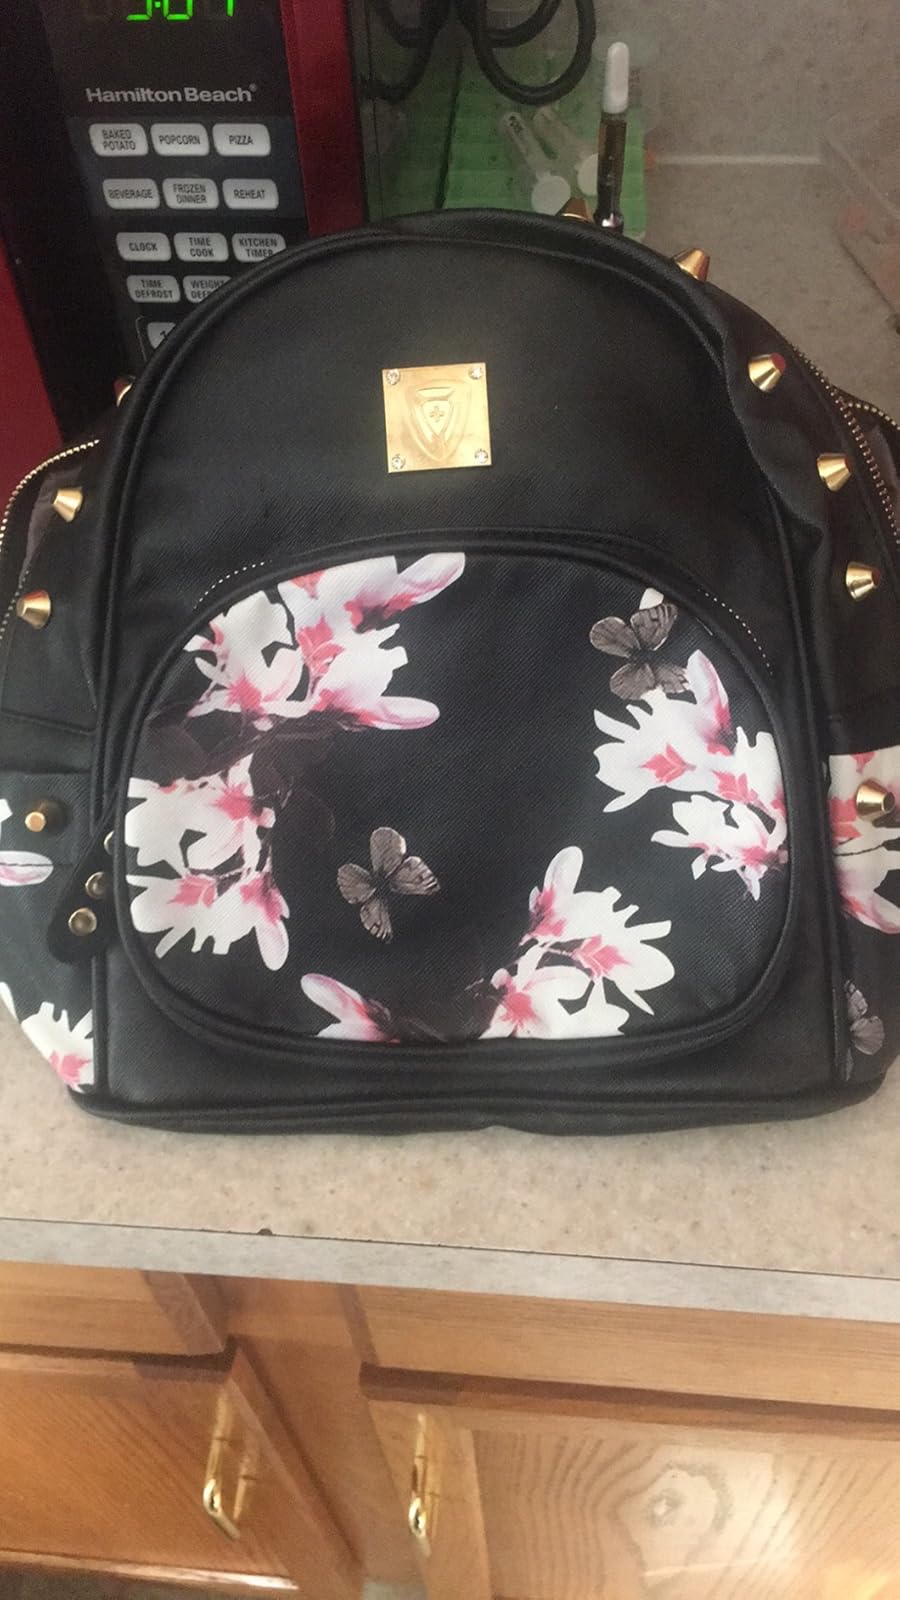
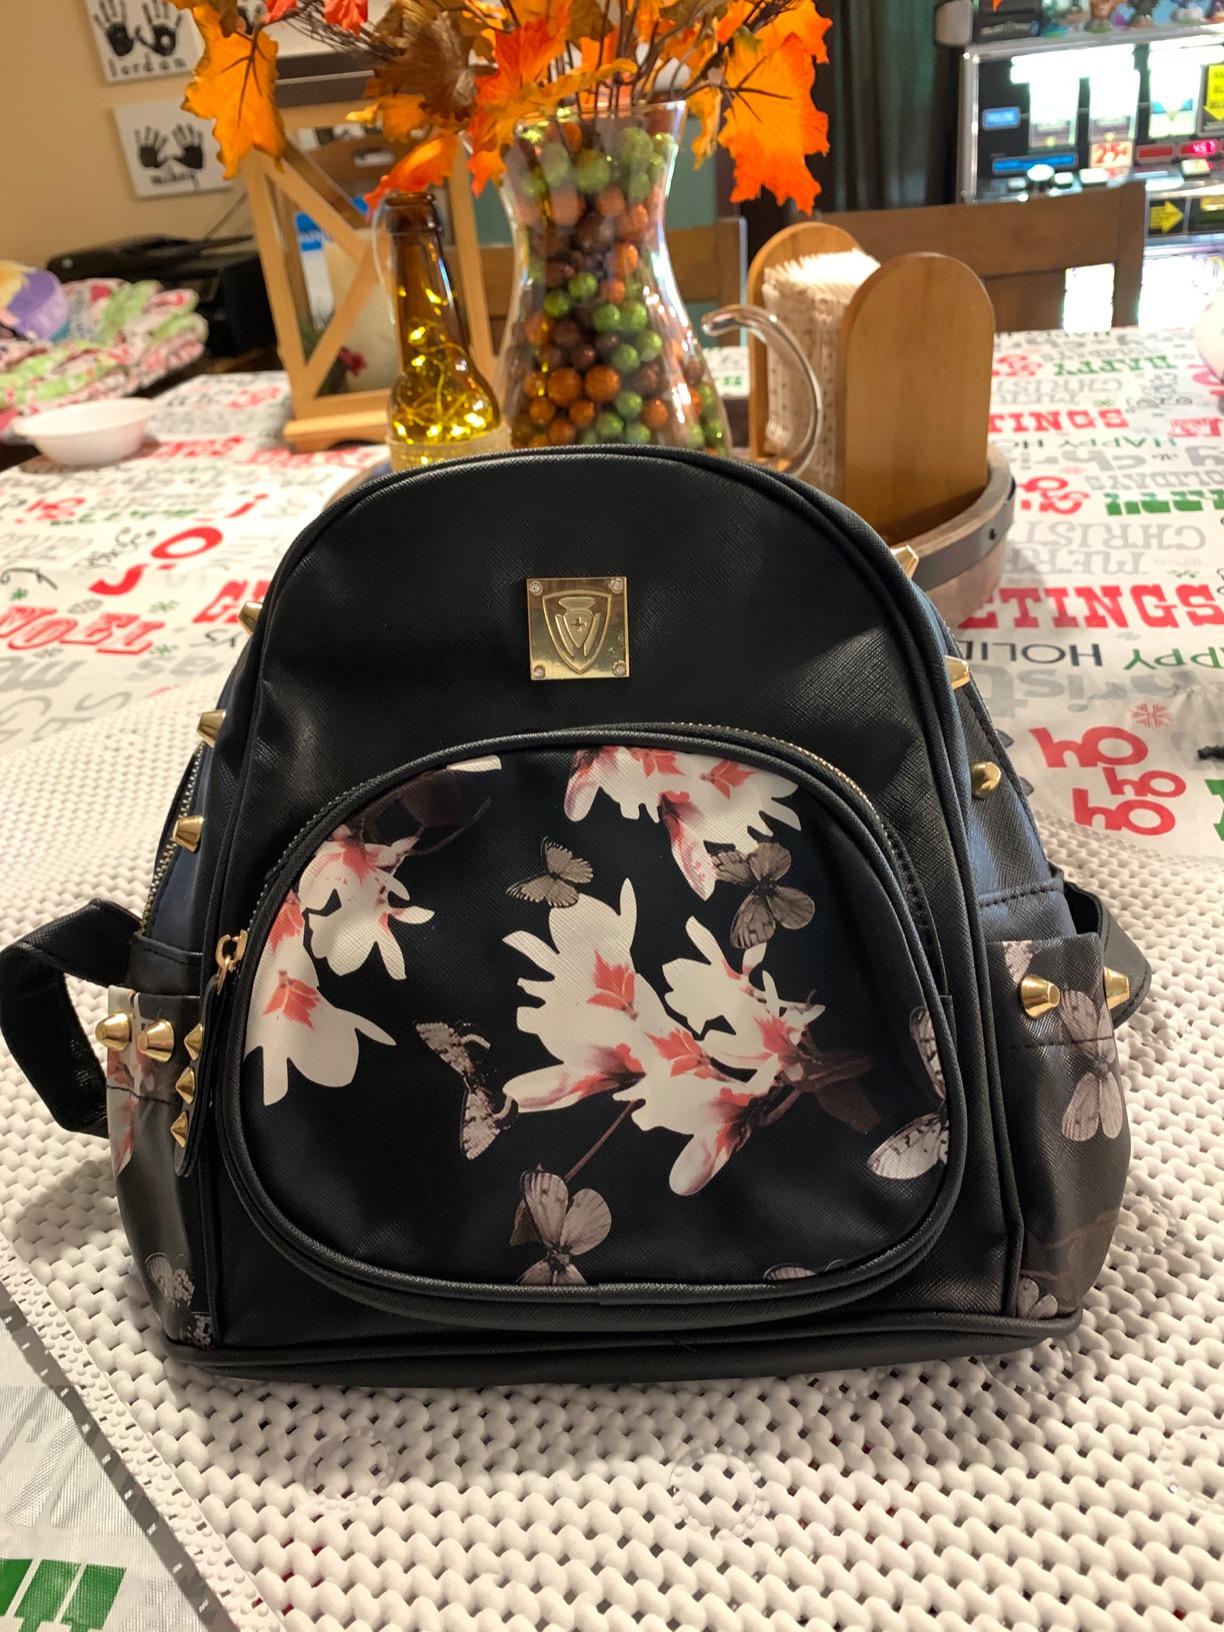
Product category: accessories_handbag
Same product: yes